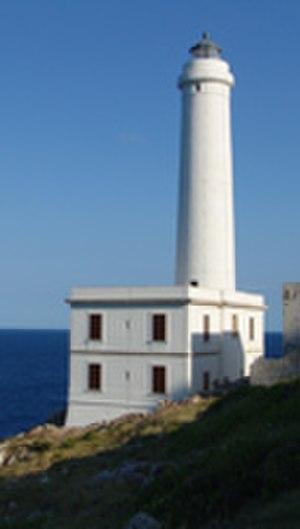
Le phare de Punta Paslascia ou phare du cap d'Otrante est un phare situé sur le cap d'Otrante de la municipalité de Otrante, dans la région des Pouilles en Italie. Il est géré par la Marina Militare.